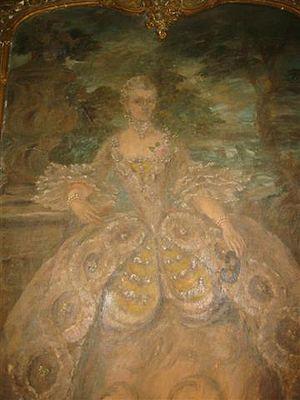
Le château de Chillingham est un château médiéval situé dans le village de Chillingham, dans le nord du Northumberland, en Angleterre. Du XVᵉ siècle aux années 1980, ce fut le siège des familles Grey et Bennet. À l'intérieur du parc du château, un grand espace clos est réservé aux taureaux blancs de Chillingham, une race rare, constituée d'environ 90 têtes de bétail. Le château est un monument classé Grade I.